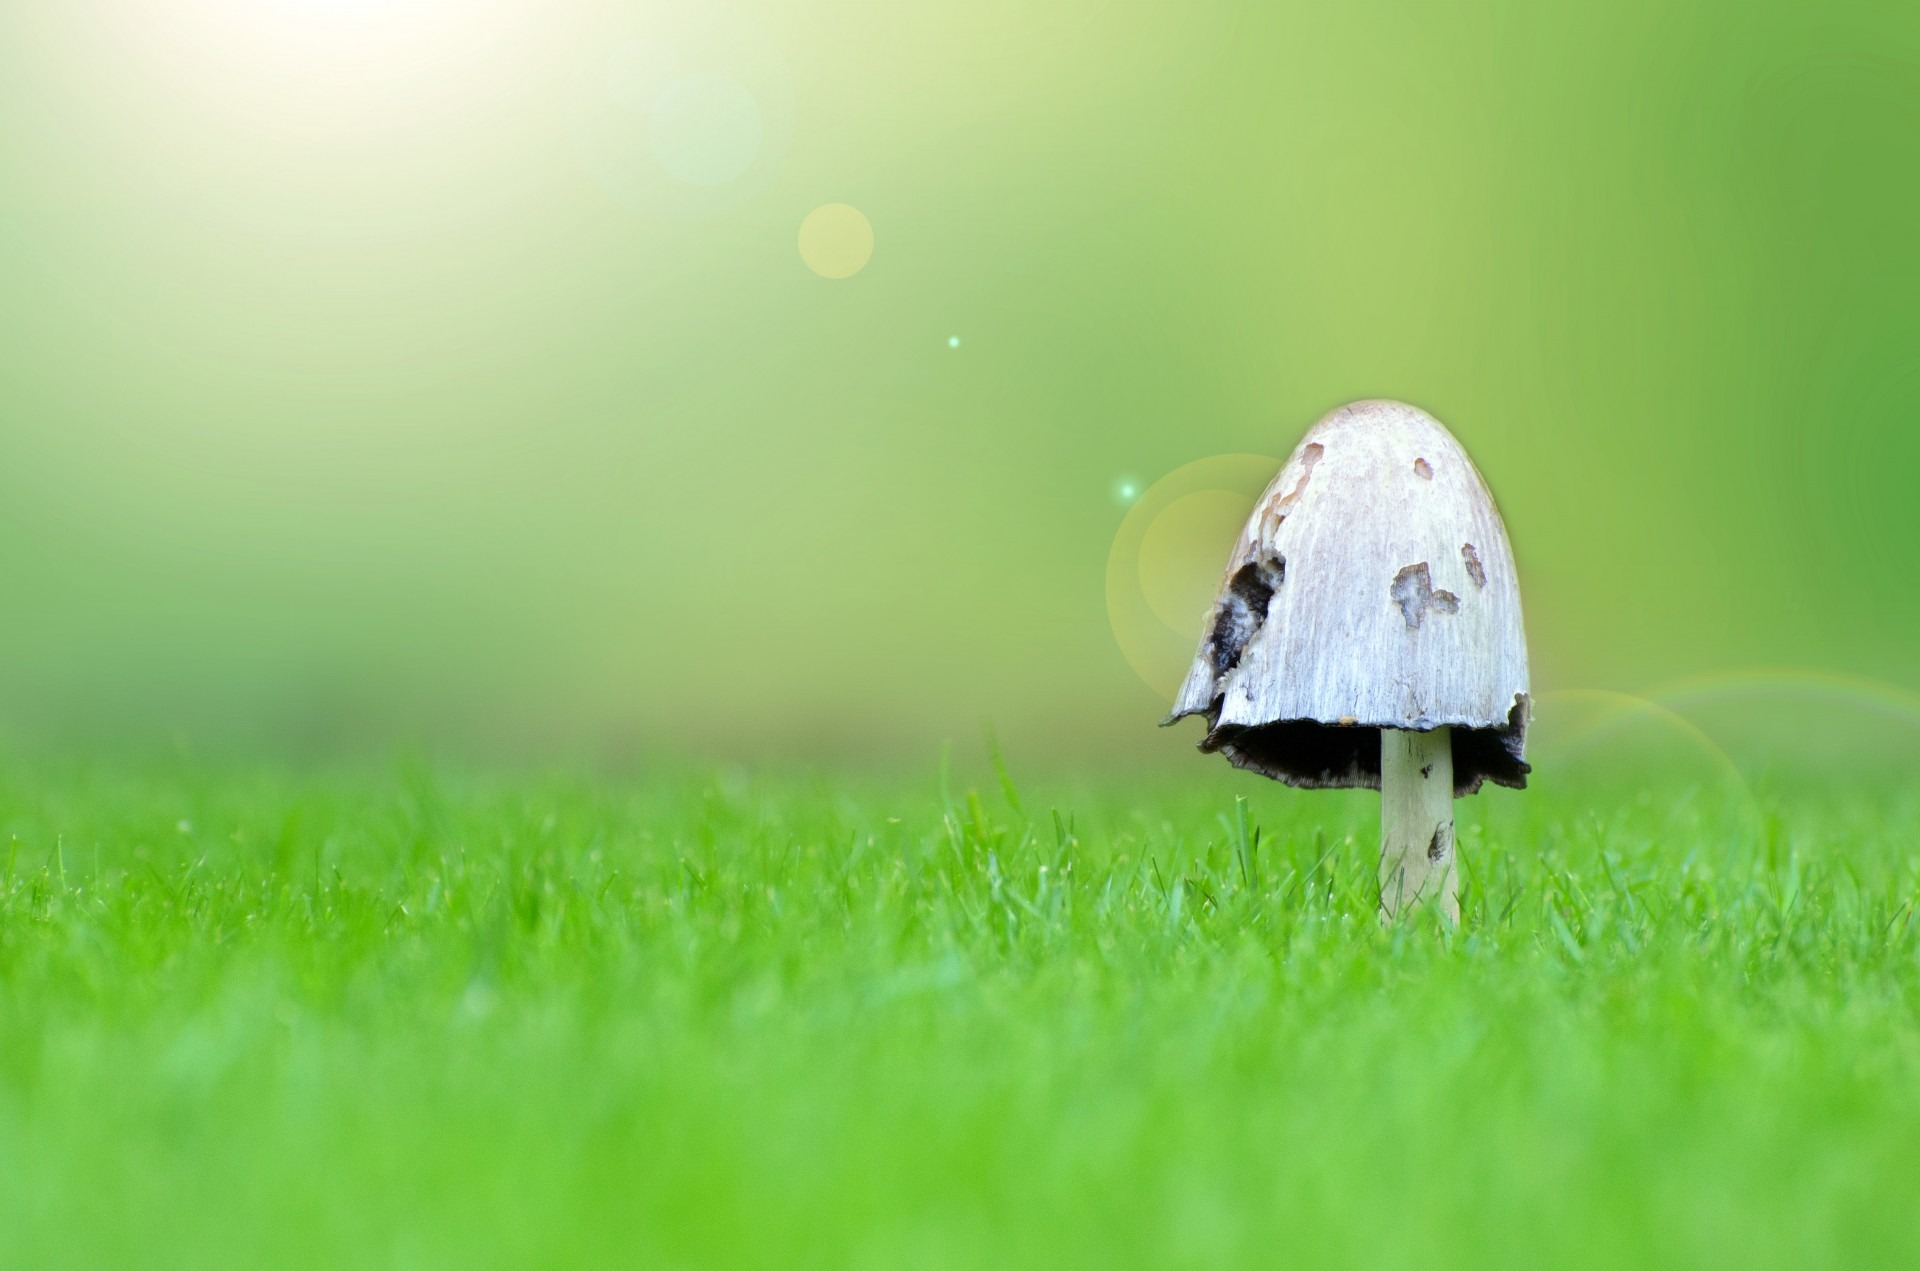
nature, grass, lawn, photography, meadow, sunlight, leaf, flower, green, insect, autumn, mushroom, fauna, invertebrate, close up, fungus, grassland, seasons, mushrooms, macro photography, moths and butterflies, ergot